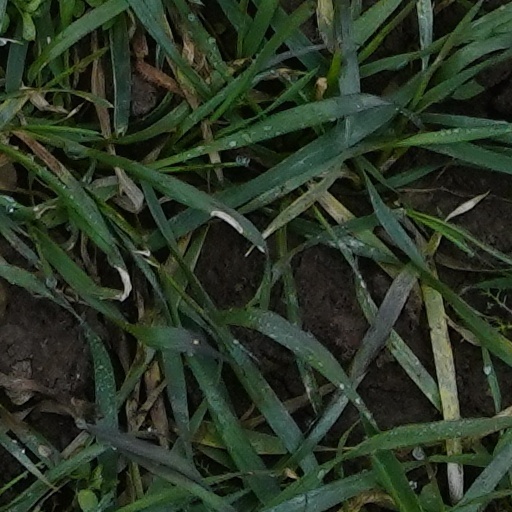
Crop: wheat